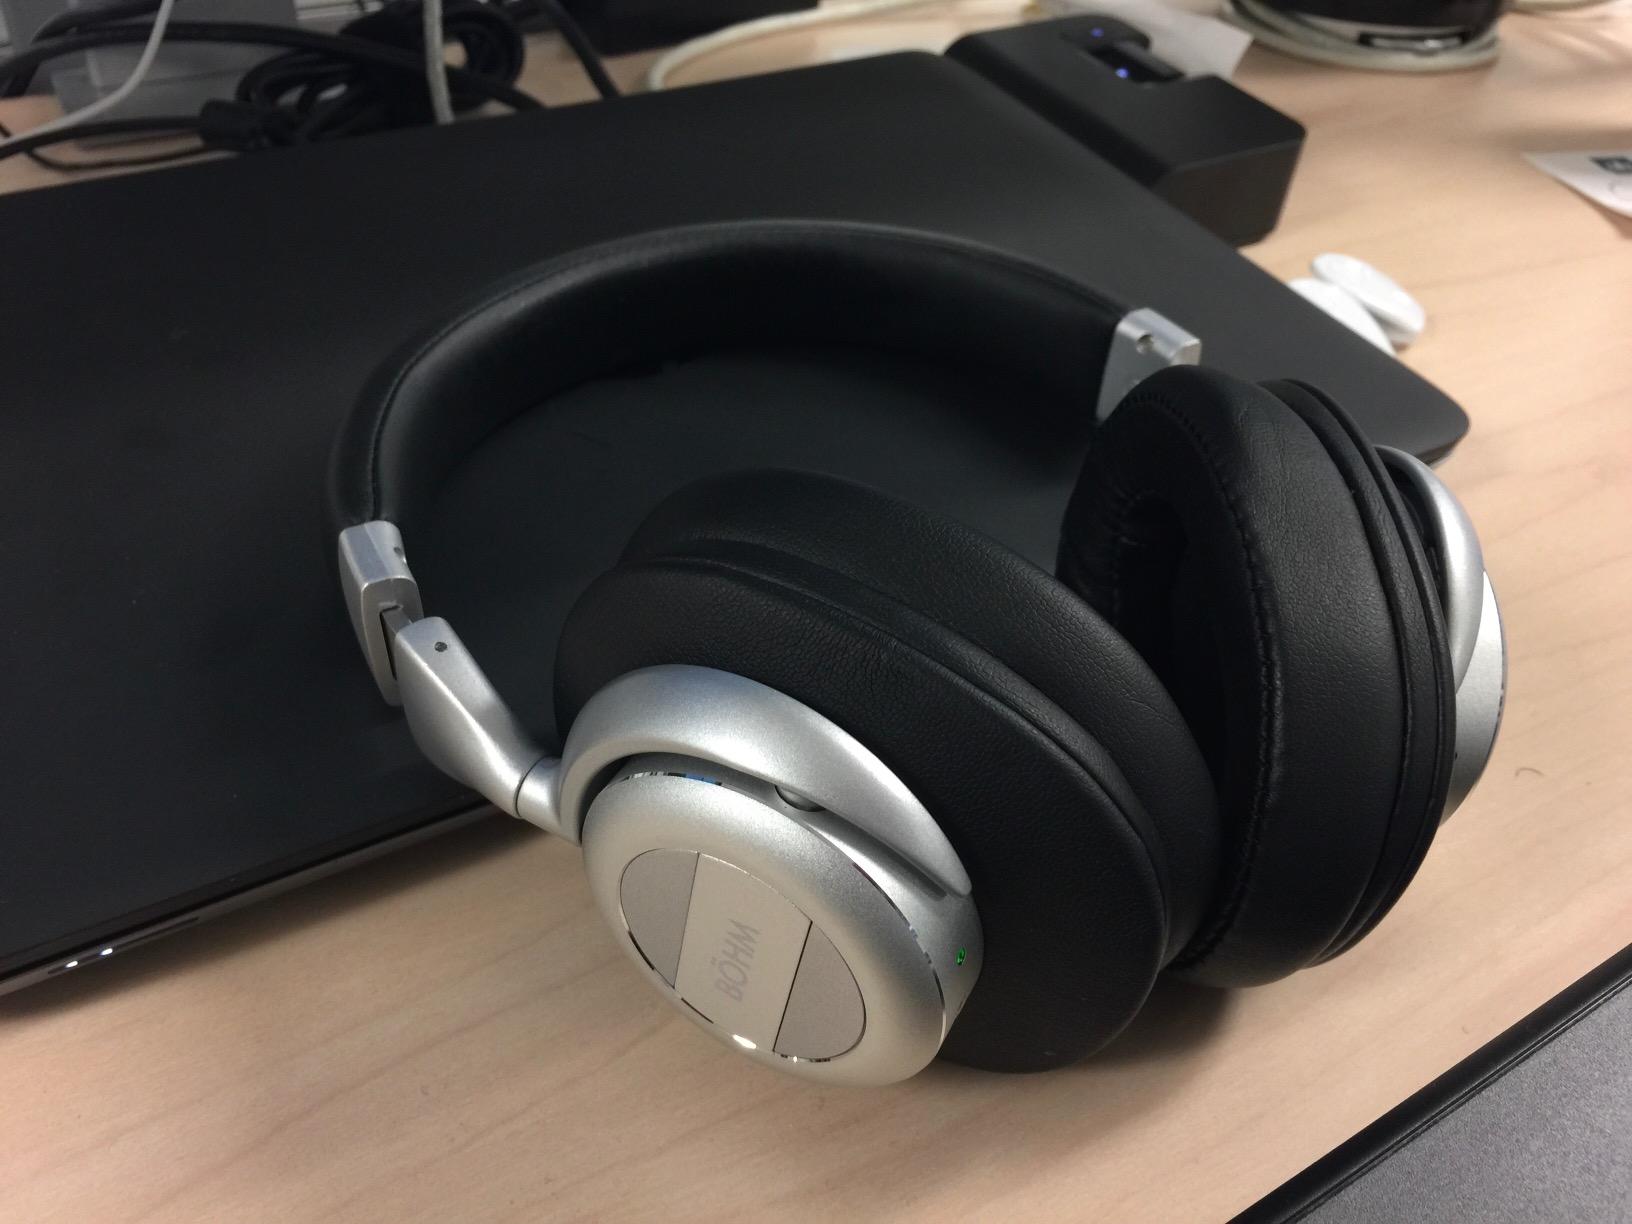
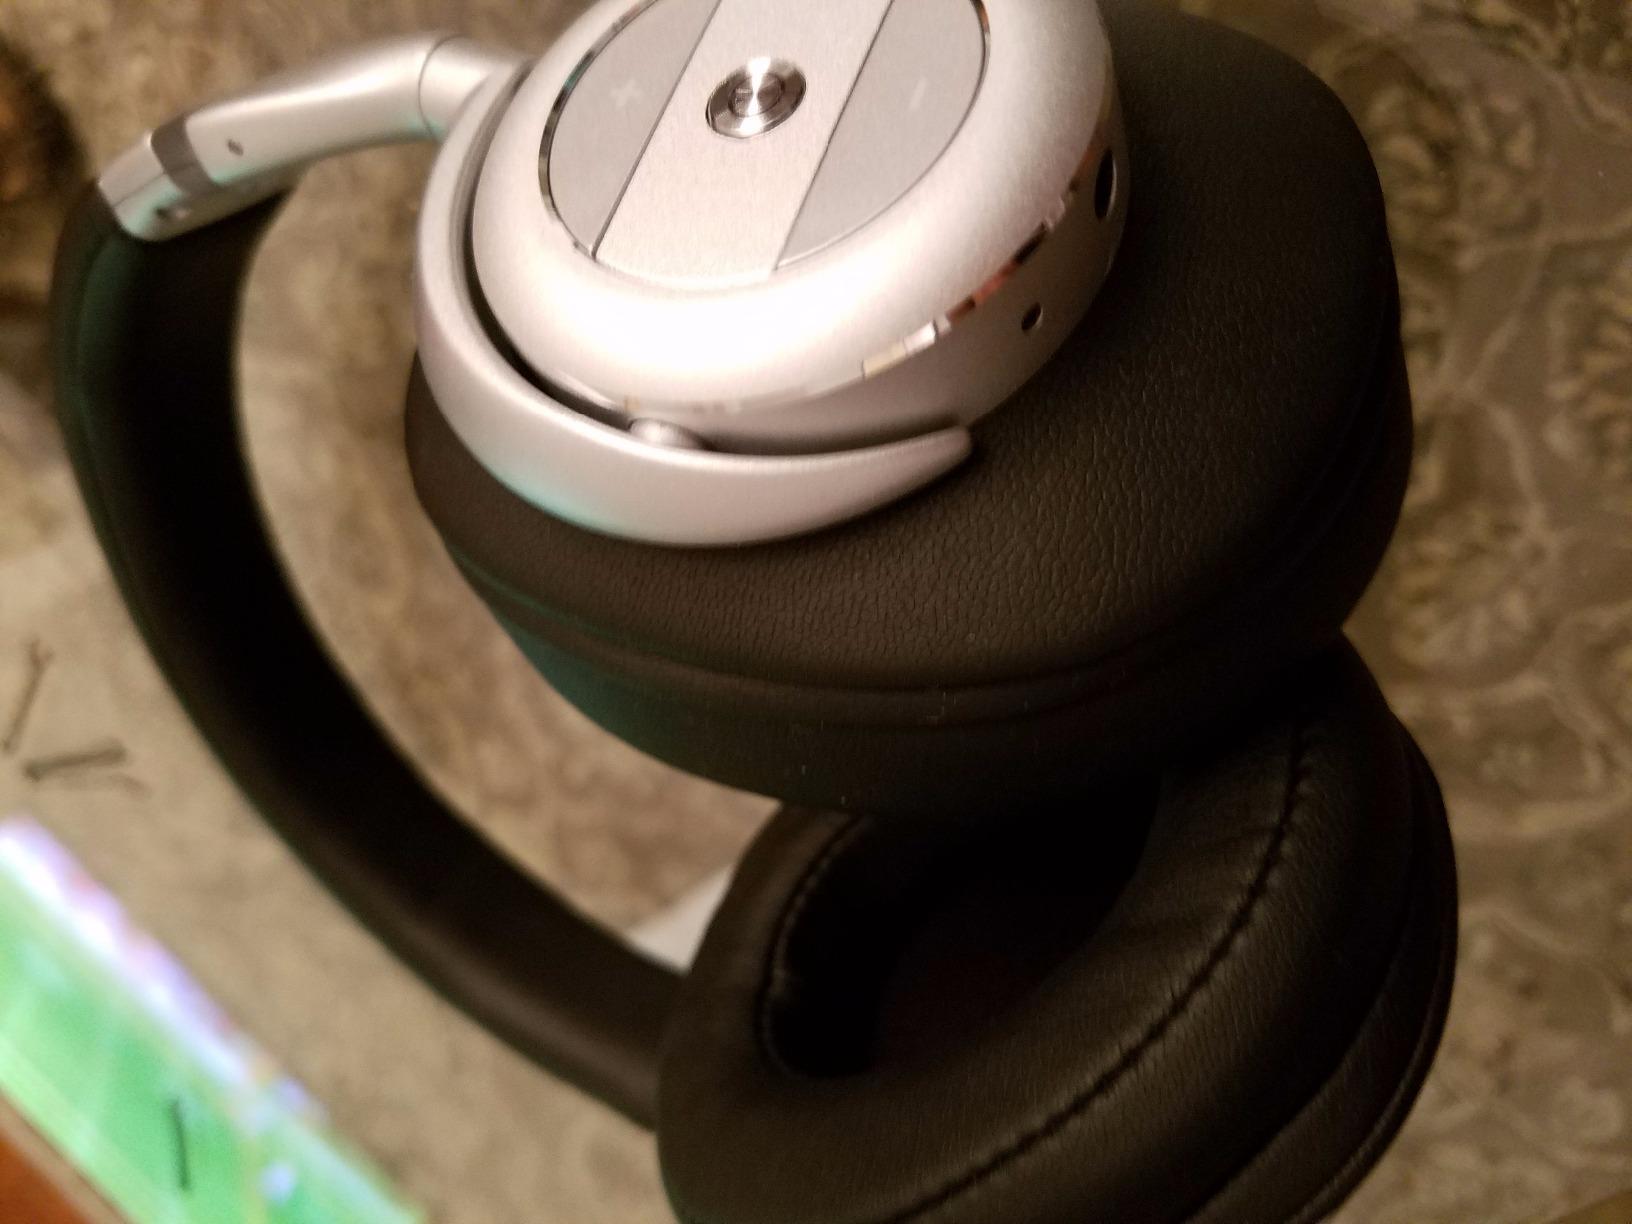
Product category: headphones
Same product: yes